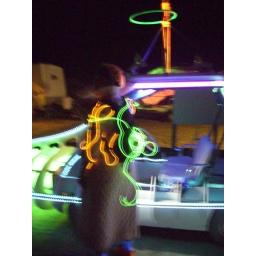
i think that's me in front of the art car, with my glowing orange and green el-wire jacket